Adena culture

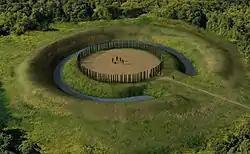
Artists conception of Mt Horeb Site 1

Postholes from a number of timber circles have been found during excavations of Adena culture causewayed ring ditch sites in the Bluegrass region of Kentucky and adjacent regions of Ohio and West Virginia. A notable example was found by archaeologist William S. Webb during the excavations of the Mount Horeb Site 1 in Fayette County, Kentucky in 1939. Webb discovered a circle of "paired-posts" inside of the embankment ring and ditch. The circle was made up of sixty two "paired" post sets and eight single posts.